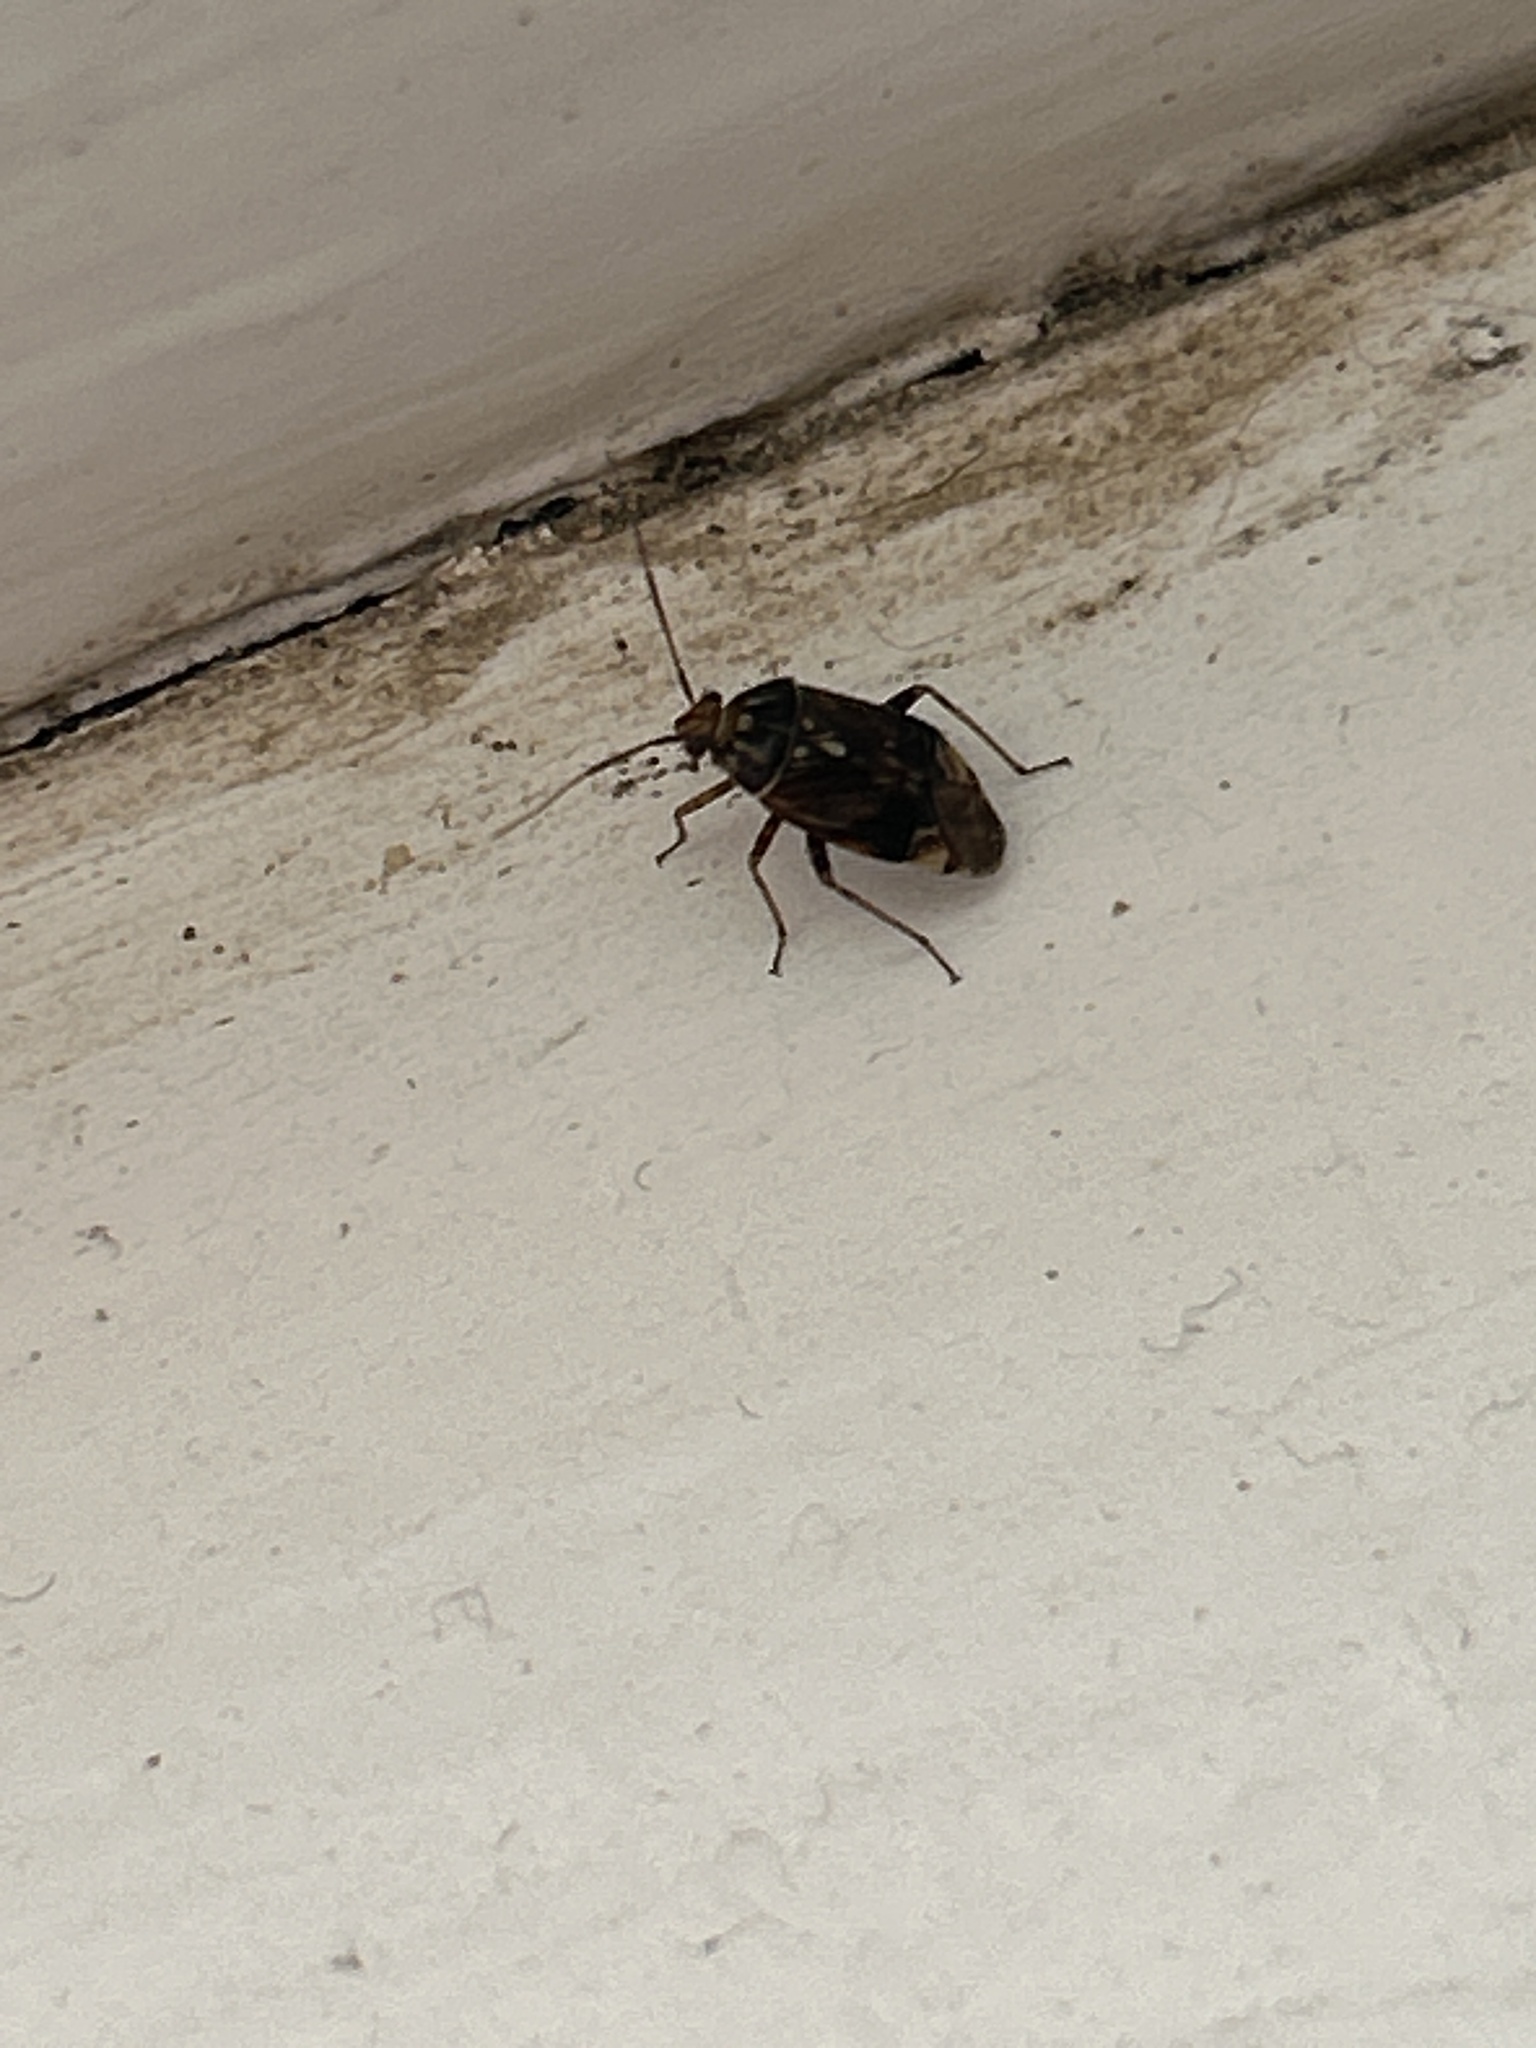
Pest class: lygus_bug